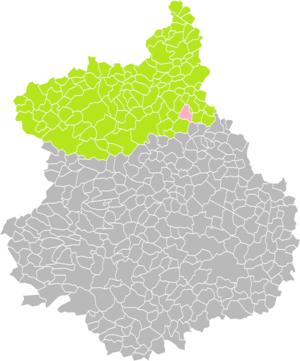
Localisation de la Commune de Nogent-le-Roi dans l'arrondissement de Dreux (Eure-et-Loir)
Nogent-le-Roi est une commune française située dans le département d'Eure-et-Loir en région Centre-Val de Loire.